13th Bomb Squadron

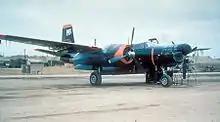
A 13th BS B-26C equipped with an infrared seeker during the Korean War.

After its inactivation from the active forces, the 13th was designated an Regualar Army Inactive squadron, and partially manned with reserve officers. Remaining as the 13th Attack Squadron, it was allotted to the Eighth Corps Area on 28 February 1927. Organized about May 1928 with Organized Reserve personnel. Conducted summer training at Fort Crockett, with units of the 3d Attack Group.